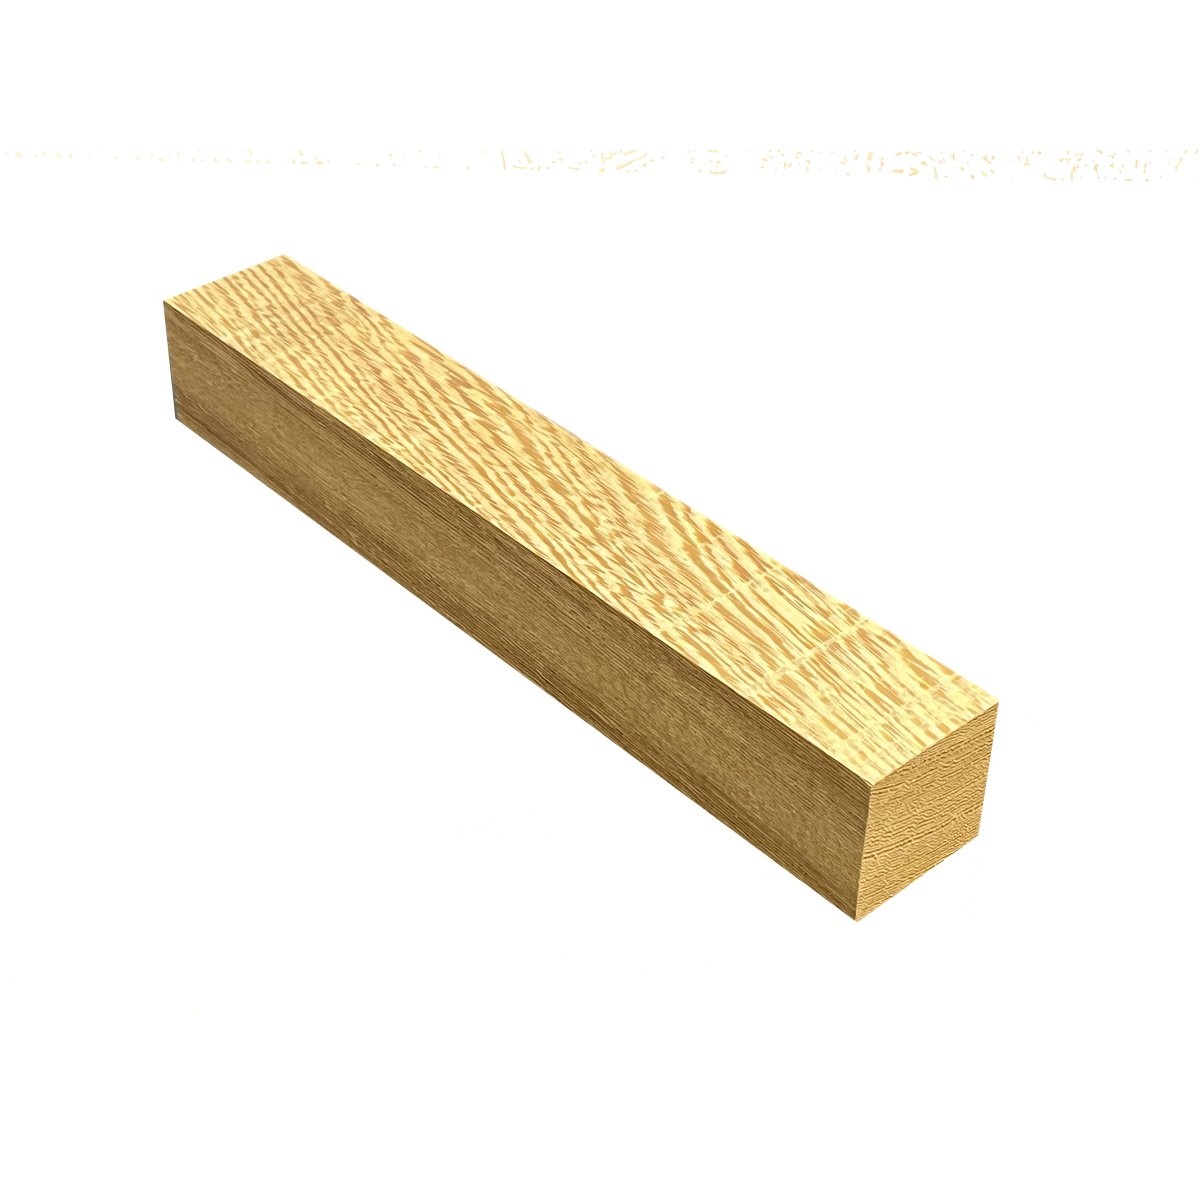
2"x2"x24" KD White Wenge Wood Spindle Turning Blank
Brand: Got Wood? LLC
Category: Arts & Entertainment > Hobbies & Creative Arts > Arts & Crafts > Art & Crafting Materials > Craft Shapes & Bases > Craft Wood & Shapes > Craft Wood Blocks